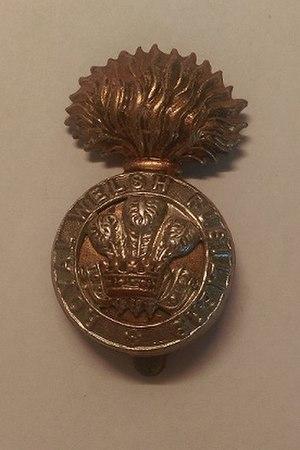
Les Royal Welch Fusiliers étaient un régiment d'infanterie de la British Army qui faisaient partie de la Prince of Wales' Division. Il a été fondé en 1689, sous le nom de « 23rd Regiment of Foot », pour s'opposer à Jacques II et pour participer à la guerre imminente avec la France. En 1702, il a été renommé en « The Welch Regiment of Fusiliers ». Il a reçu le titre « royal » après s'être battu lors de la guerre de Succession d'Espagne en 1713.